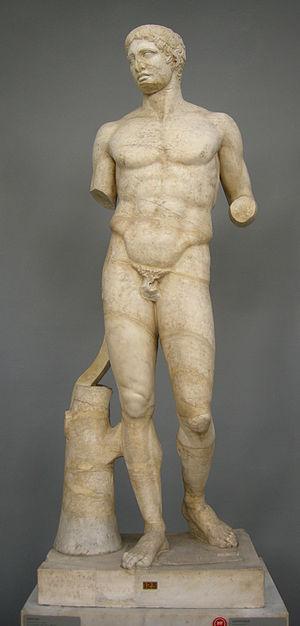
Le musée Chiaramonti de Rome fait partie des musées du Vatican. Il se trouve dans la galerie qui relie le palais du Belvédère à l'ensemble des palais du Vatican. Il porte le nom de famille, Chiaramonti, du pape Pie VII, qui le fonde en 1807. Le Pape en confie l'organisation au sculpteur Antonio Canova, et il comprend trois galeries, de très grande dimensions :